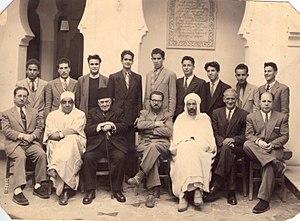
Émile Janier, est un orientaliste arabisant et berbérisant français, né à Dame-Marie le 25 décembre 1909 et mort à Tlemcen le 12 janvier 1958. Militant et intellectuel catholique, disciple de Louis Massignon et animateur des Équipes sociales nord-africaines à Lyon puis à Paris dans les années 1930, il fut le dernier directeur de la Médersa de Tlemcen et l'auteur de nombreuses études d'archéologie, d'épigraphie, d'histoire et de sociologie des régions de Tlemcen et d'Oran, ainsi que d'essais politiques parus entre 1946 et 1949 sous le pseudonyme Paul-Émile Sarrasin.